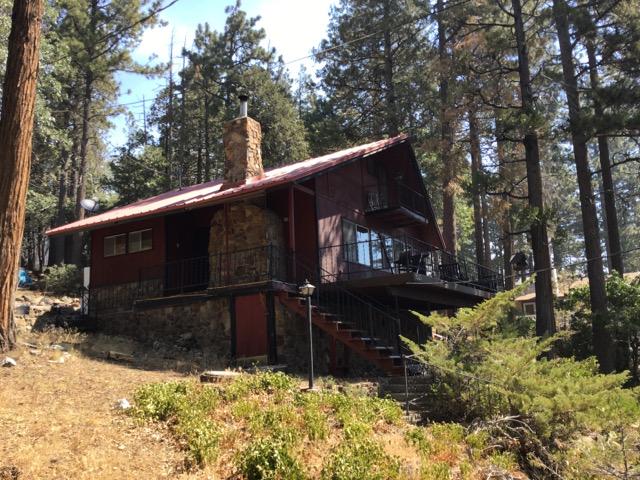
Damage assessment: no_damage